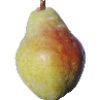
Label: pear_williams